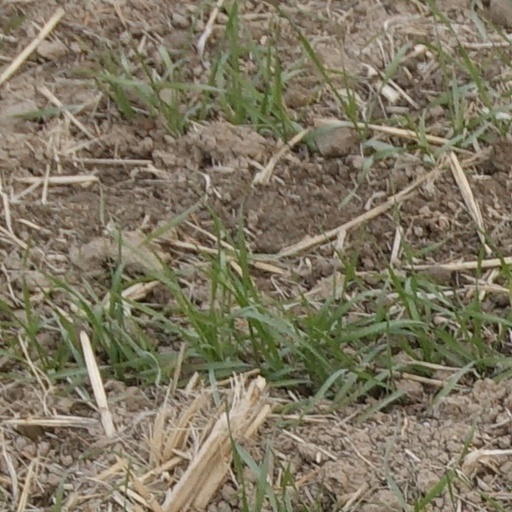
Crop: wheat